Detached Mole, Gibraltar Harbour

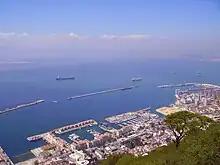
Gibraltar Harbour with South Mole (left), Detached Mole (center), and North Mole with Western Arm (right)

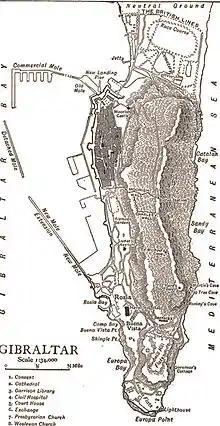
The Detached Mole as shown on a map published in 1911

The Detached Mole is a breakwater located at the western aspect of the middle section of Gibraltar Harbour, in the British Overseas Territory of Gibraltar, at the southern end of the Iberian Peninsula. The Detached Mole, with the rest of harbour, is just north of the east entrance to the Strait of Gibraltar and was the site of the Detached Mole Battery. In addition to the role the breakwater plays in the defence of and access to the harbour, the Detached Mole provides berths for ships. The area adjacent to the mole is also a source of recreational and research opportunities, with dive sites at the wrecks of sunken ships.